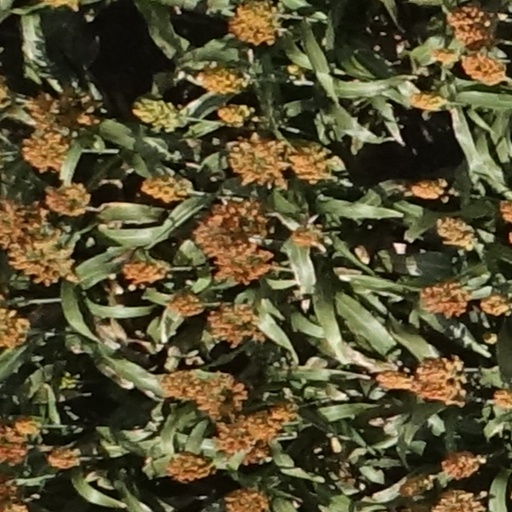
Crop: sorghum